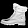
Label: Ankle boot